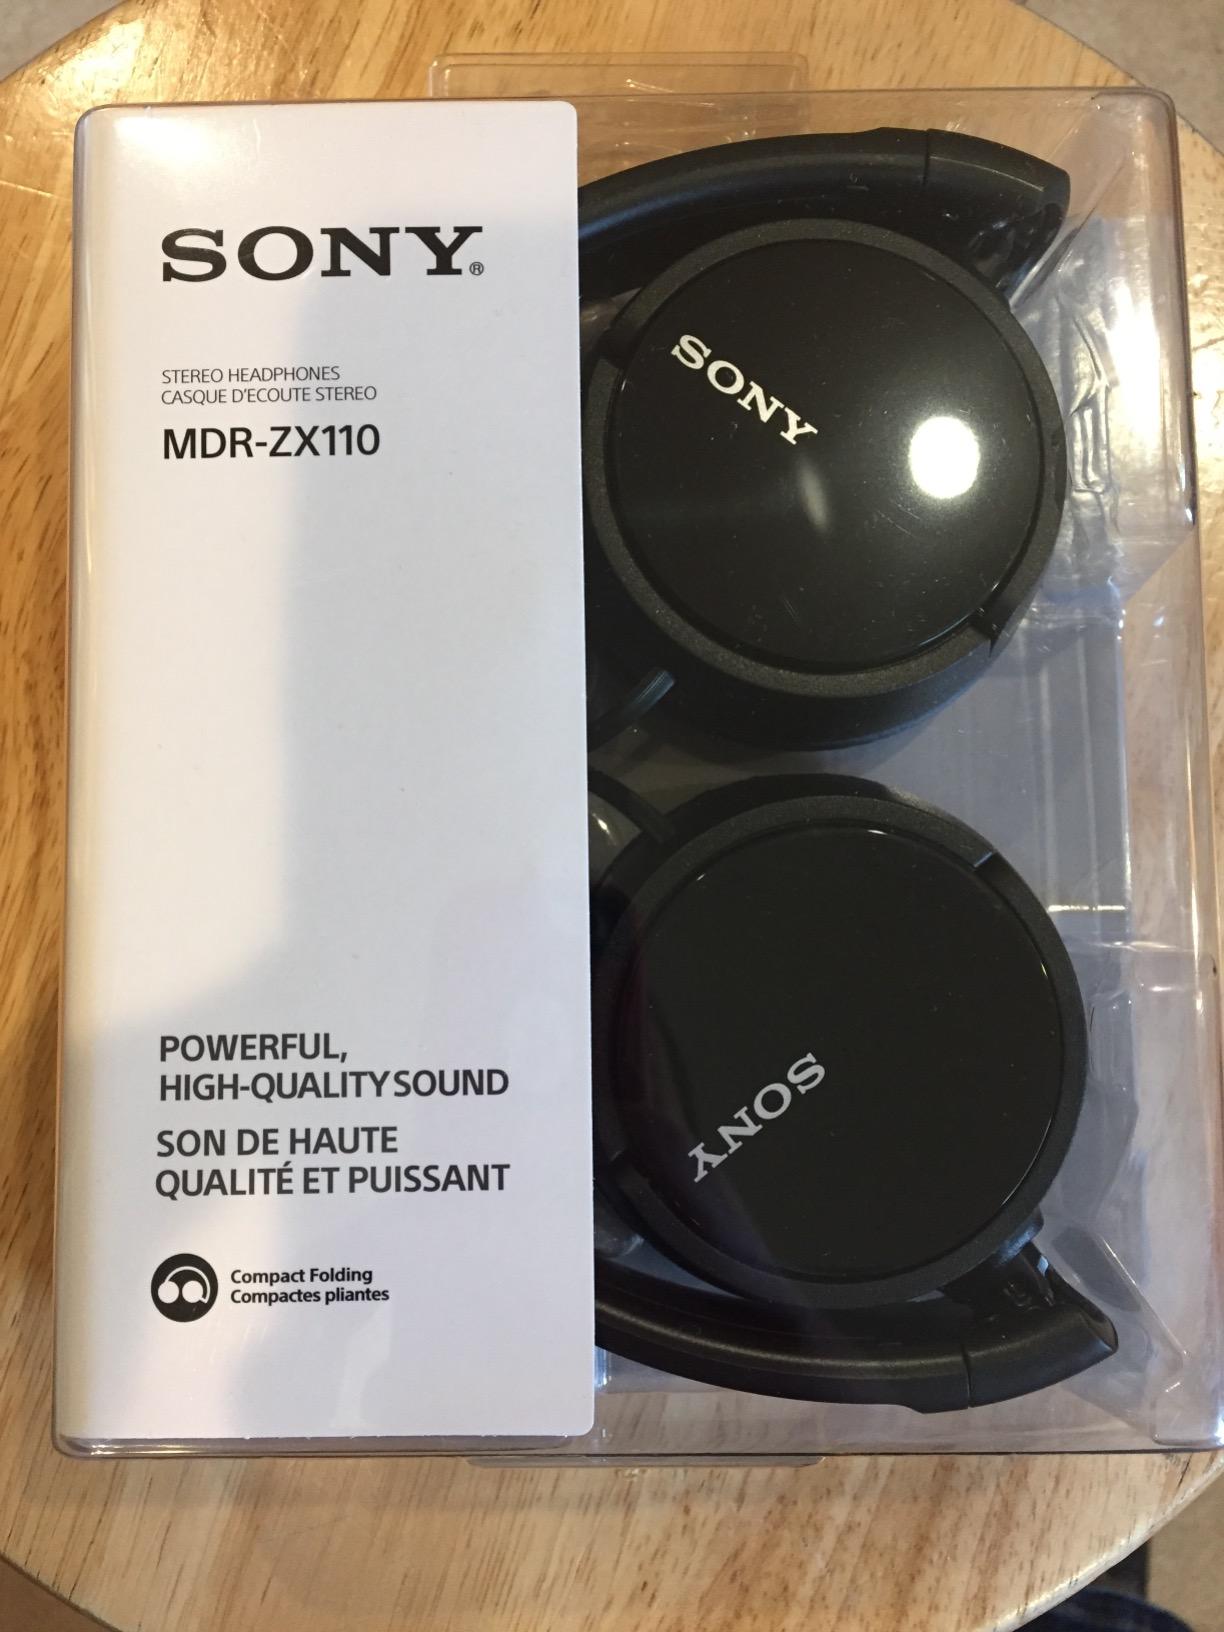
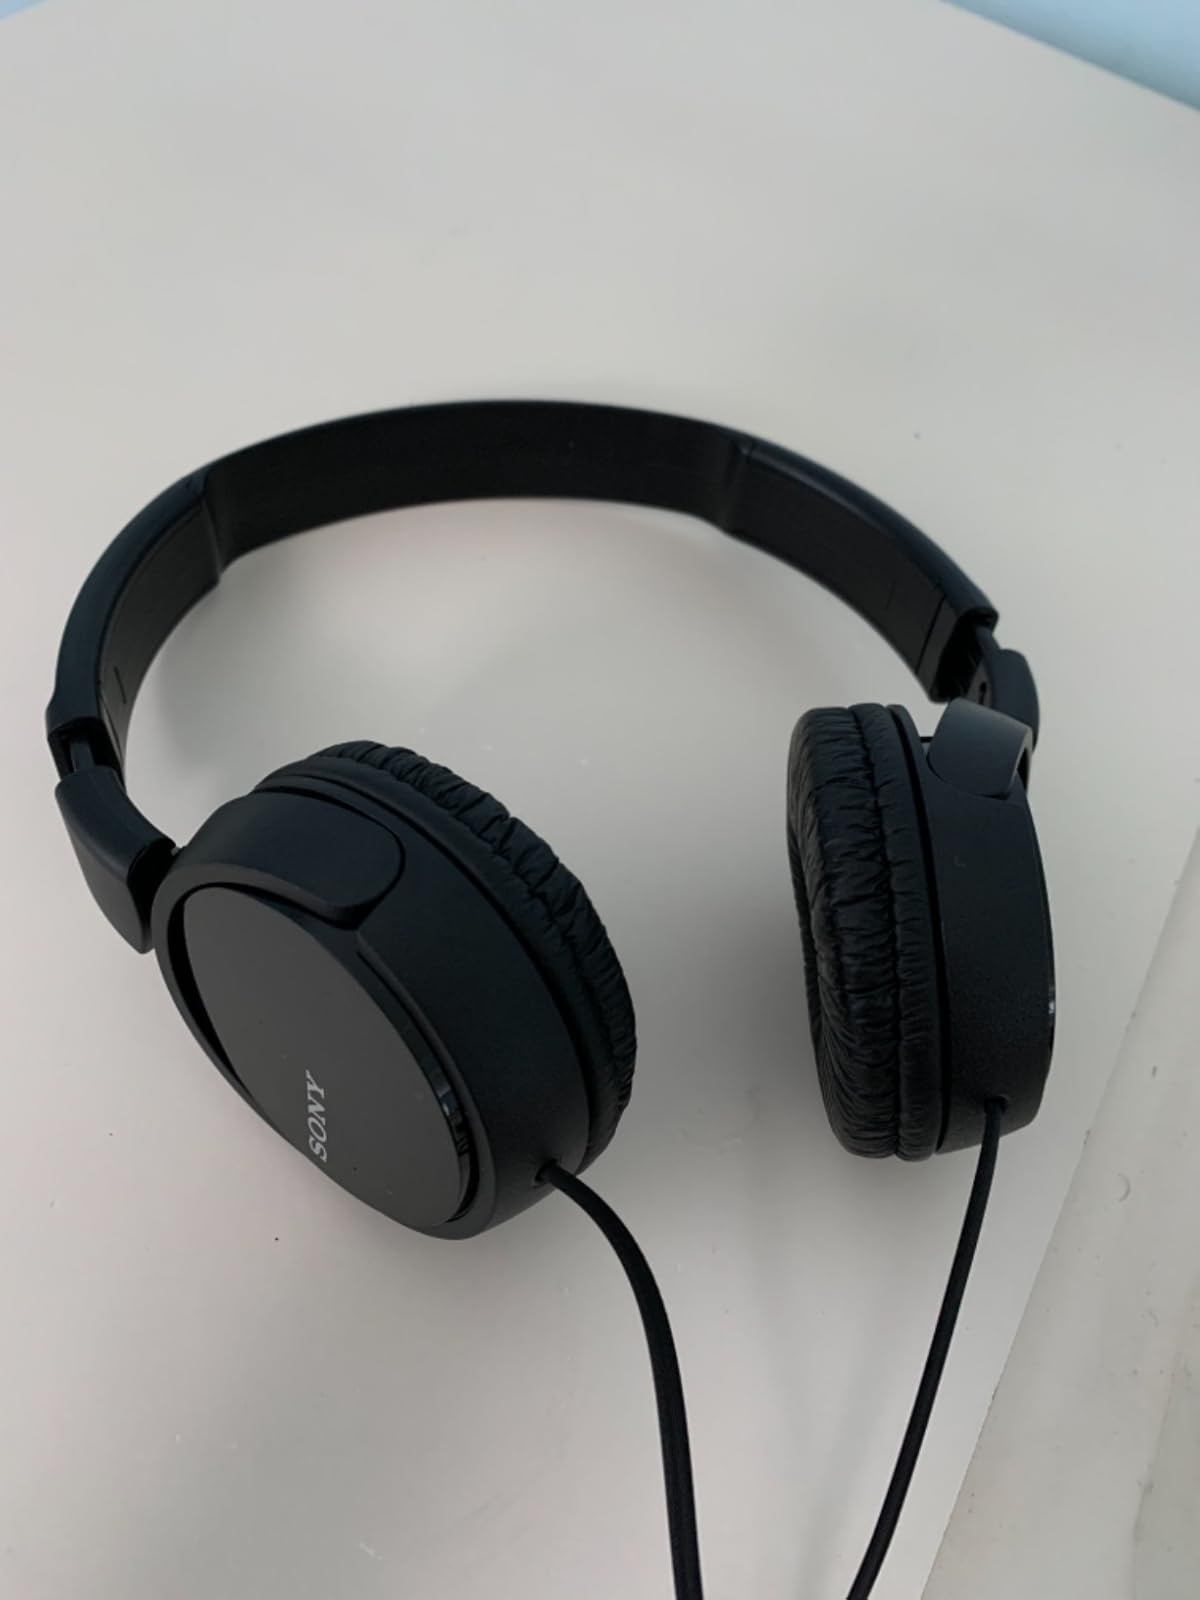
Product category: headphones
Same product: yes